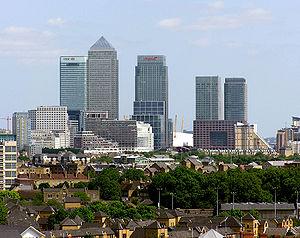
Olympia and York fut l’une des principales entreprises internationales de développement immobilier de la seconde moitié du XXᵉ siècle. Elle était basée à Toronto, au Canada. L’entreprise a initié la construction d’importants complexes d’immeubles de bureaux tels que Canary Wharf à Londres, le World Financial Center à New York et First Canadian Place à Toronto. Elle a fait faillite en 1992.